John Kerr (governor-general)

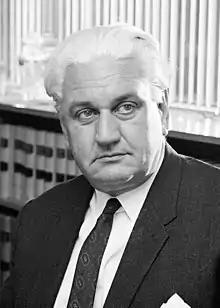
Kerr in 1965.

Kerr returned to the bar in 1948, becoming a prominent lawyer representing trade union clients and a member of the Labor Party. In the early 1950s he represented Laurie Short in his successful attempts to unseat the leadership of the Federated Ironworkers' Association of Australia, where he was briefed by future ALP senator Jim McClelland. He intended to seek Labor endorsement for a parliamentary seat at the 1951 election, but withdrew in favour of another candidate. After the Labor Party split of 1955, however, he became disillusioned with party politics. He disliked what he saw as the Labor Party's leftward trend under Evatt's leadership, but was not attracted to the breakaway group, the Democratic Labor Party. Later in the 1950s, he joined the anti-communist advocacy group established by the United States' CIA, the Association for Cultural Freedom, joining its executive board in 1957.